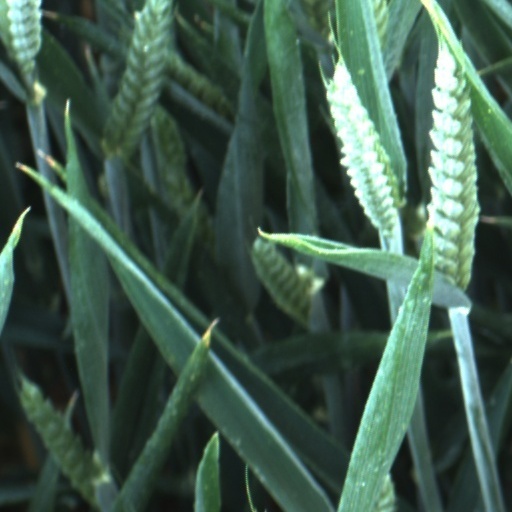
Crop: wheat